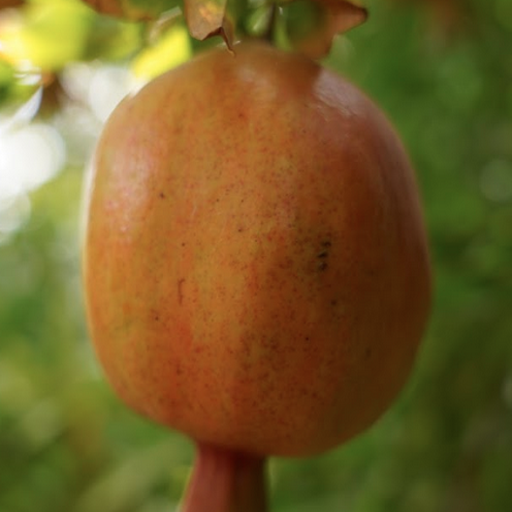
Label: Healthy